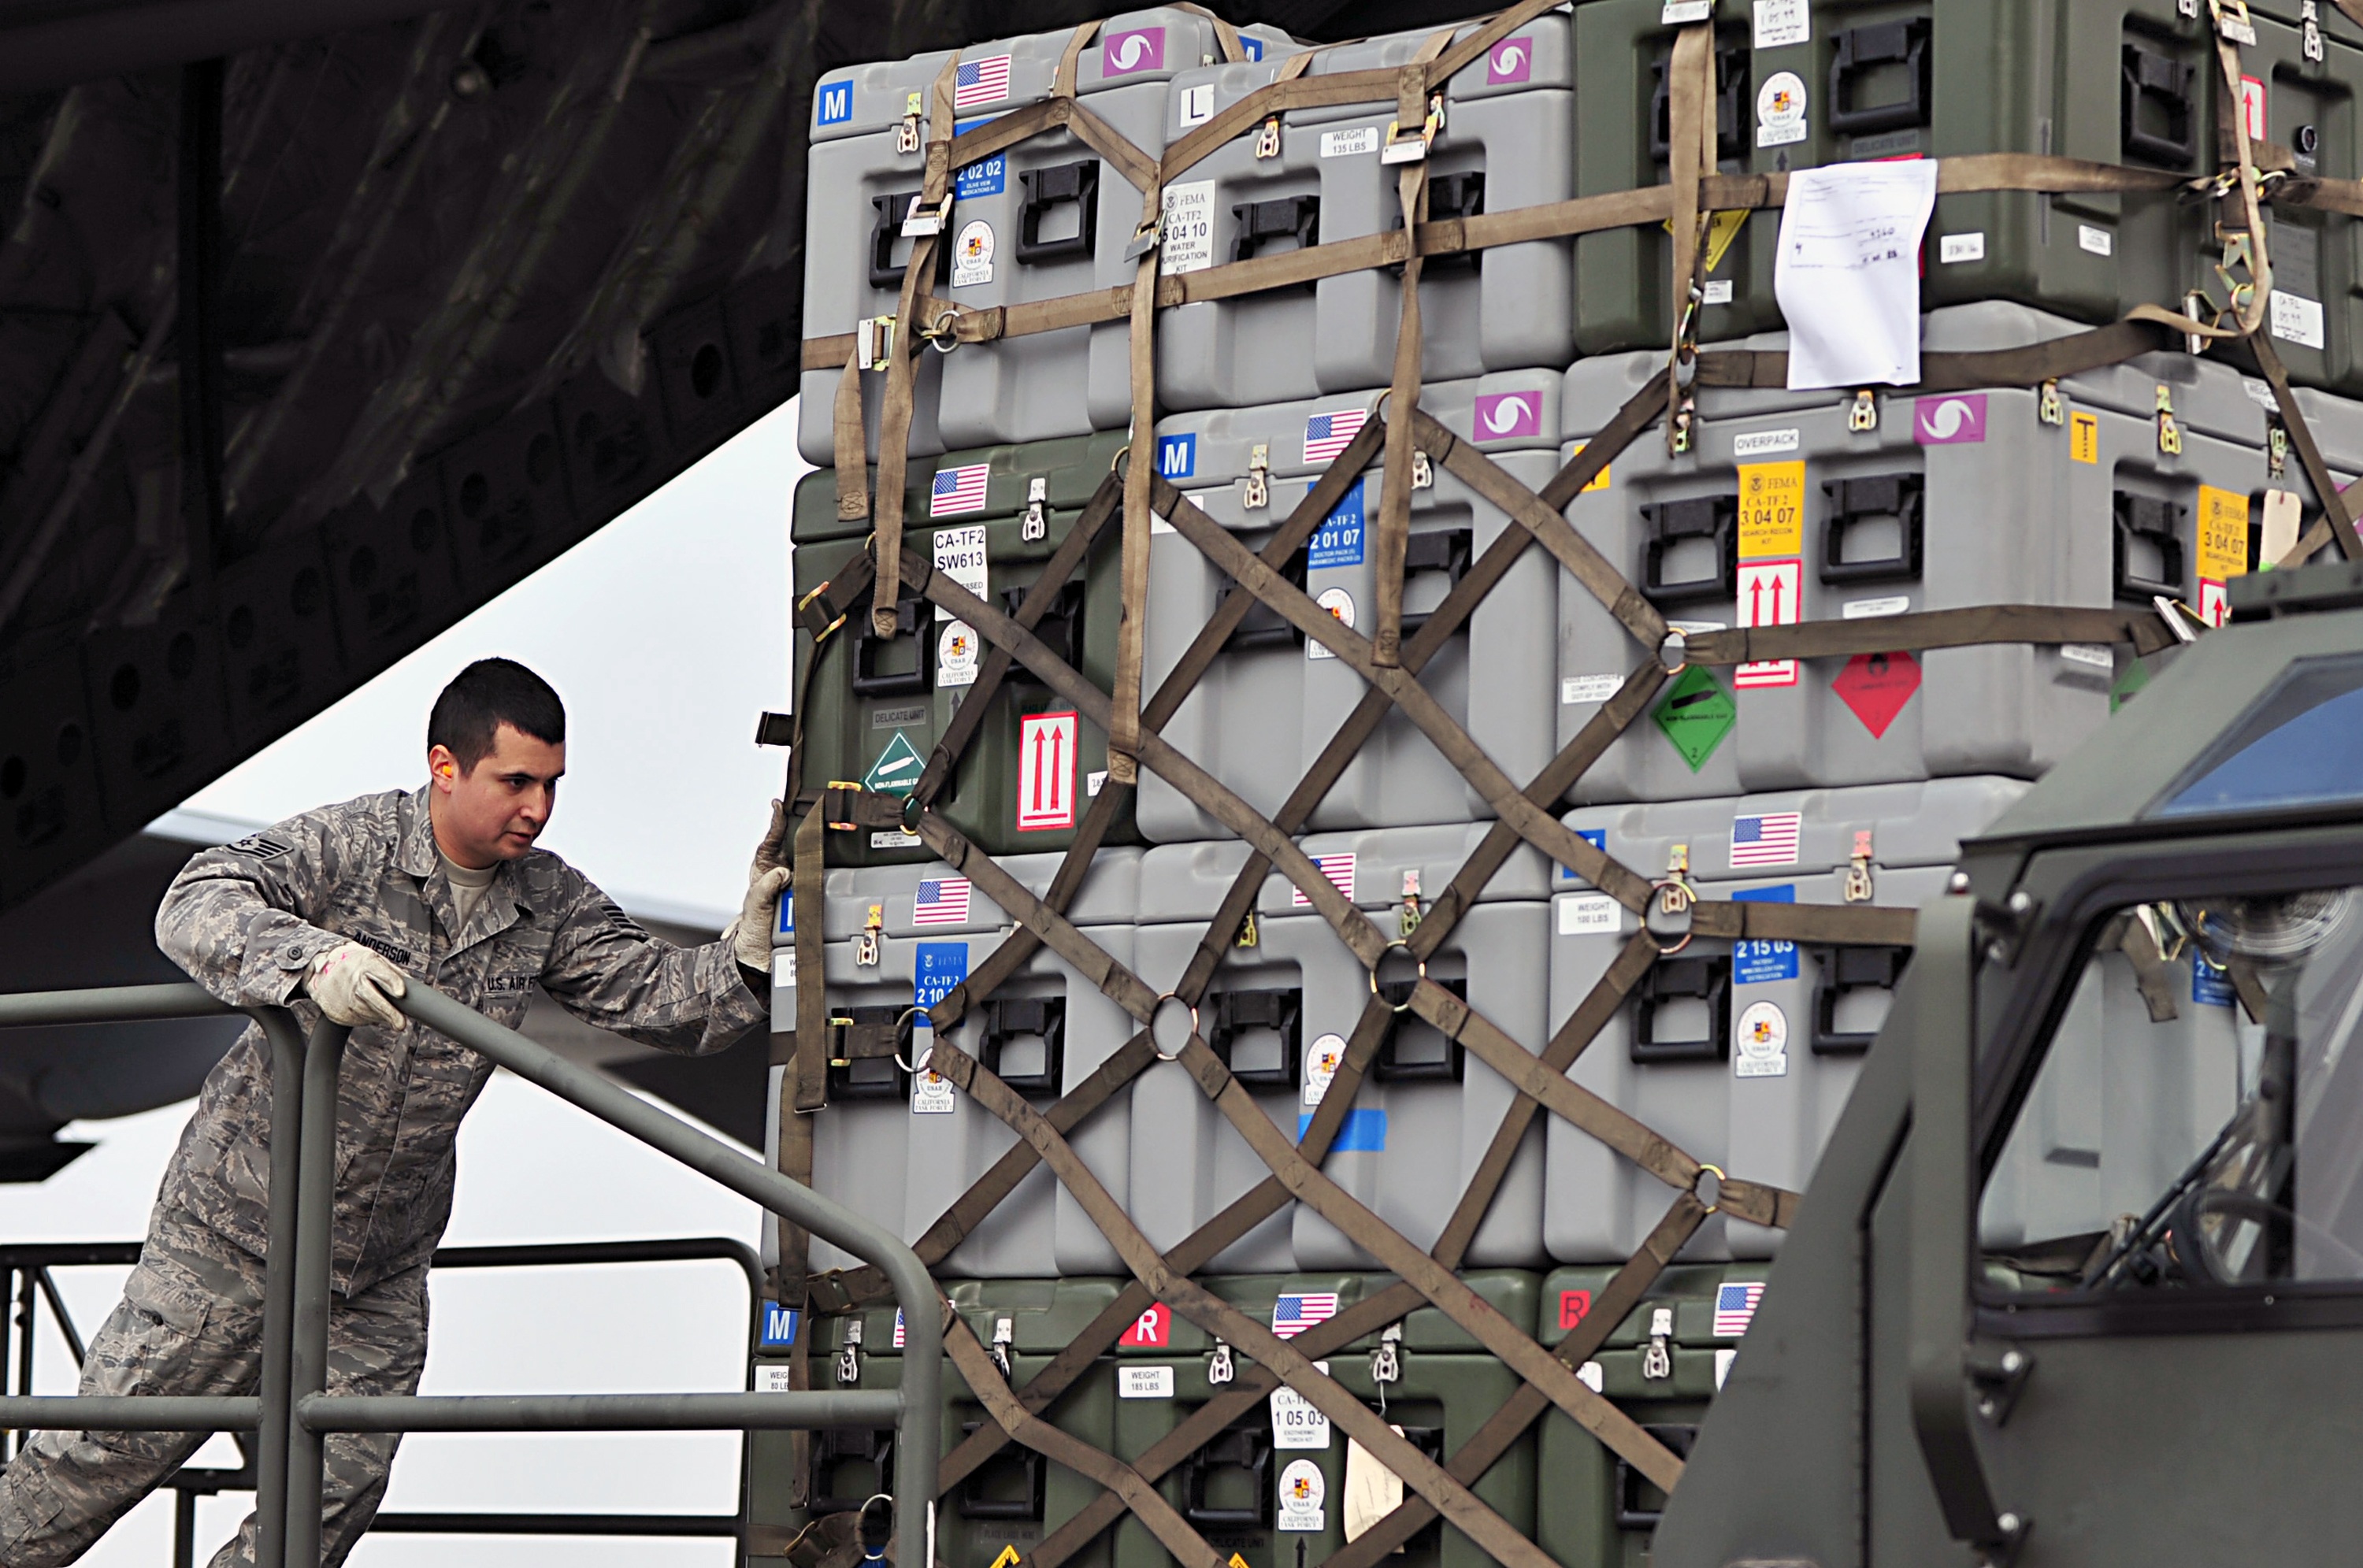
man, building, plane, aircraft, male, transport, truck, industrial, shipment, worker, cargo, net, pallet, commerce, heavy, labor, loading, import, strapping